Townsville

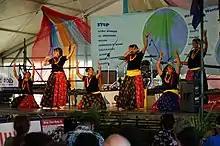
Cultural Fest in the Strand

The Ross River flows through the city. Three weirs, fish stocking and dredging of the river in these reaches has resulted in a deep, stable and clean waterway used for many recreational activities such as water skiing, fishing and rowing. from the mouth (at the junction of Five Head Creek) is the Ross River Dam, the major water storage for the urban areas.